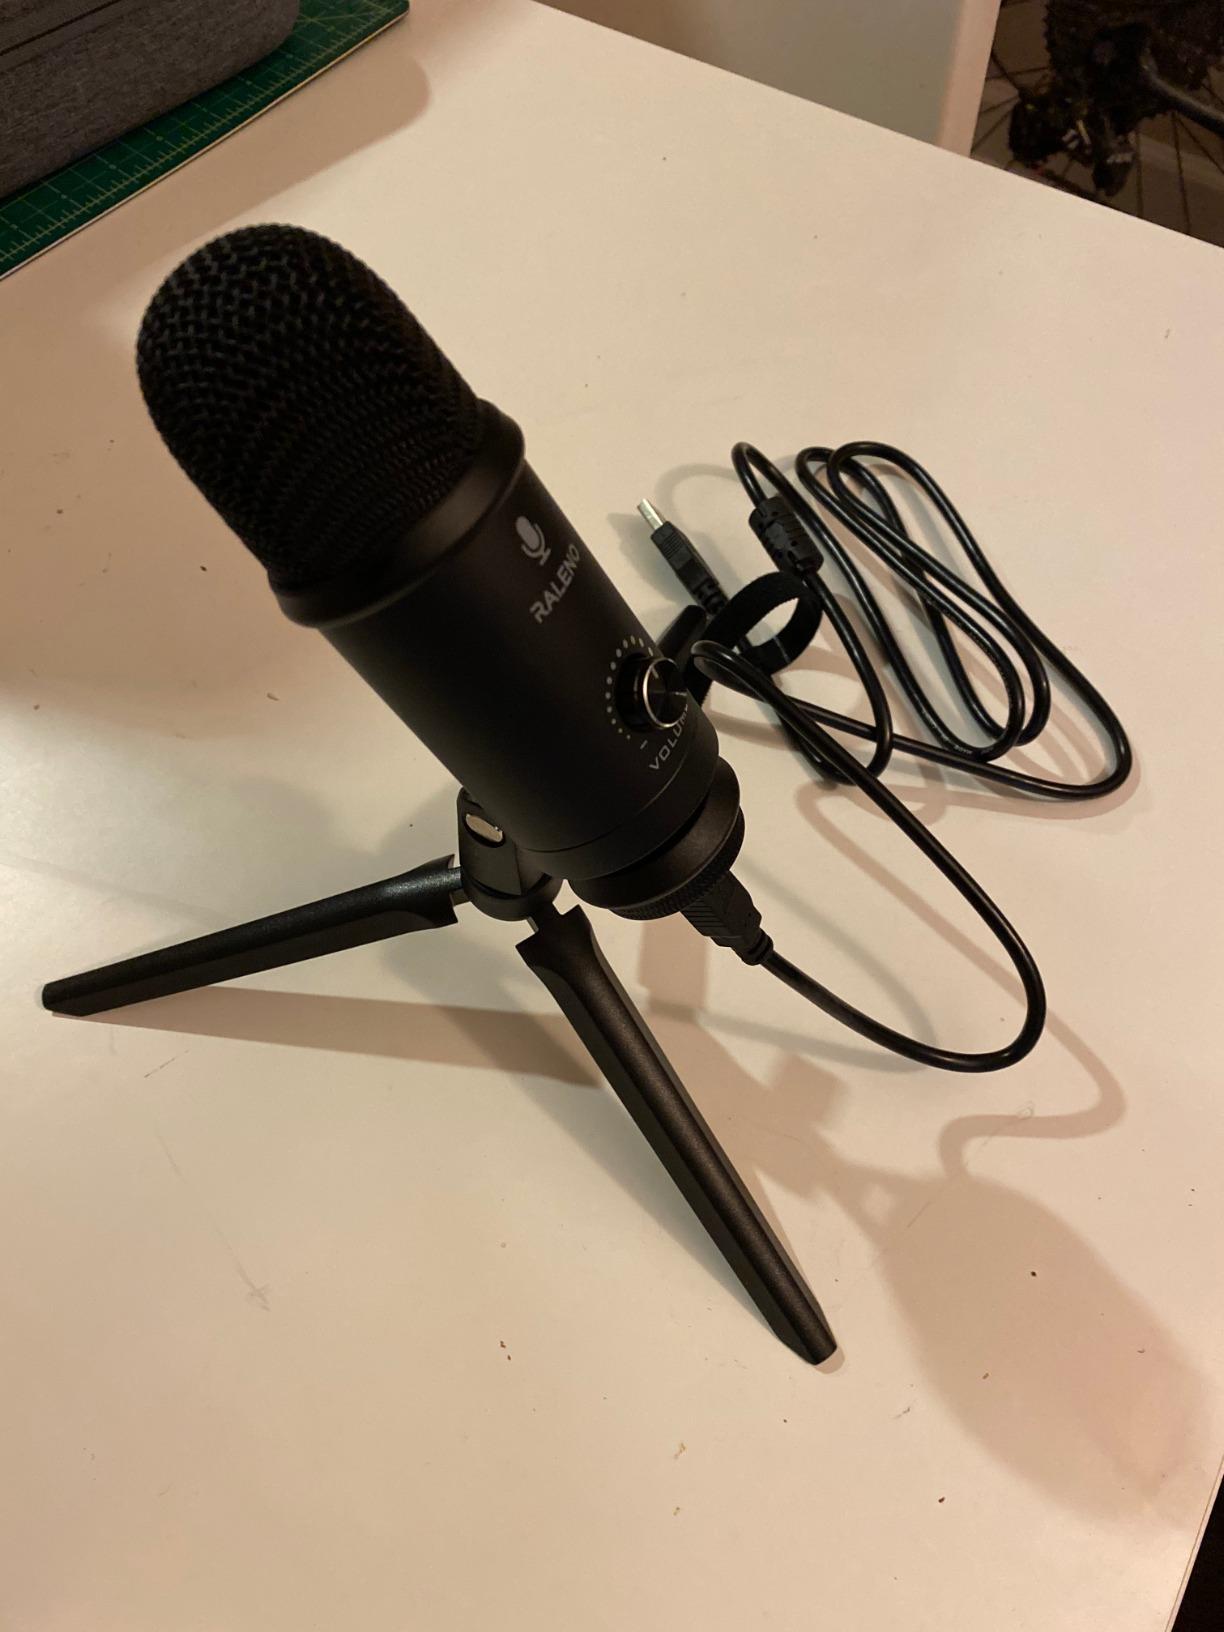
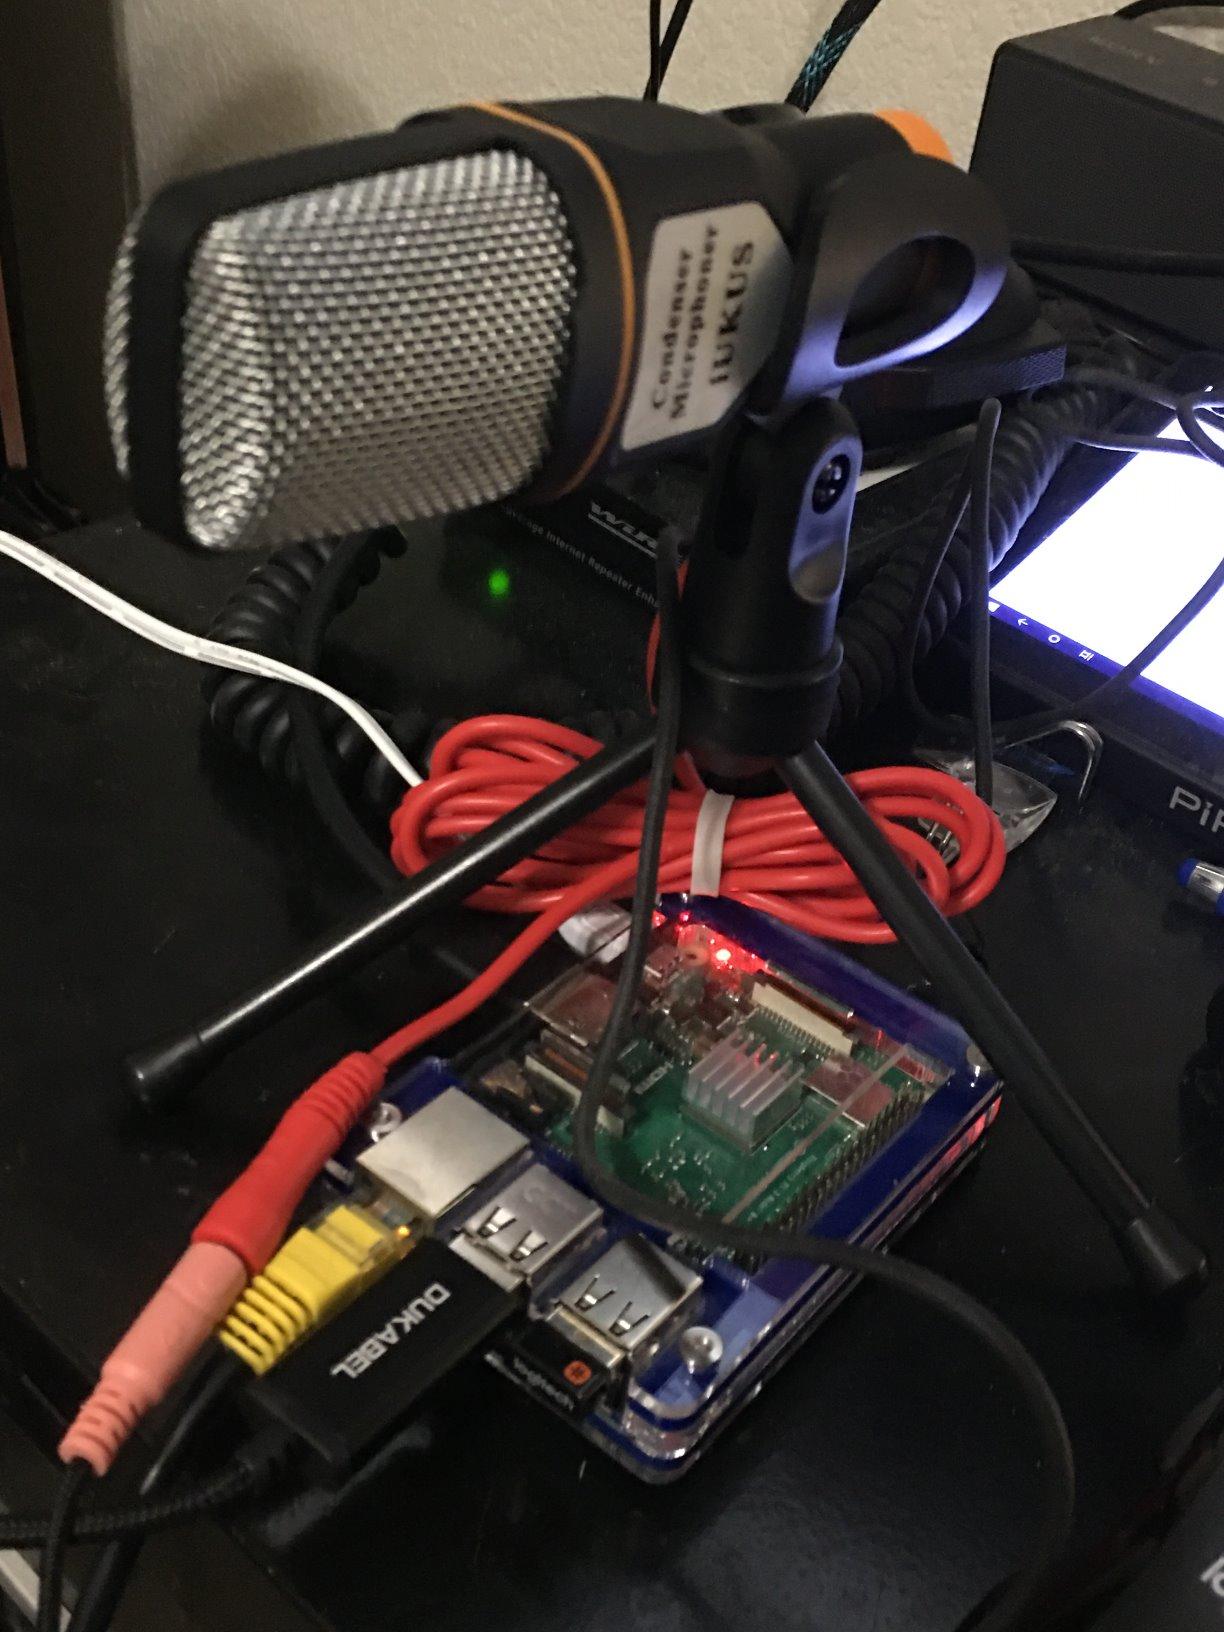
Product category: microphone
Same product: no